Rooms: The Main Building

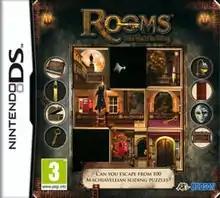
Nintendo DS cover

Rooms: The Main Building is a puzzle game by South Korean studio HandMade Game, initially released in 2008 for Windows and Mac OS X. The game was released for the Nintendo DS and Wii by Hudson Entertainment in 2010, and for iOS in 2011.